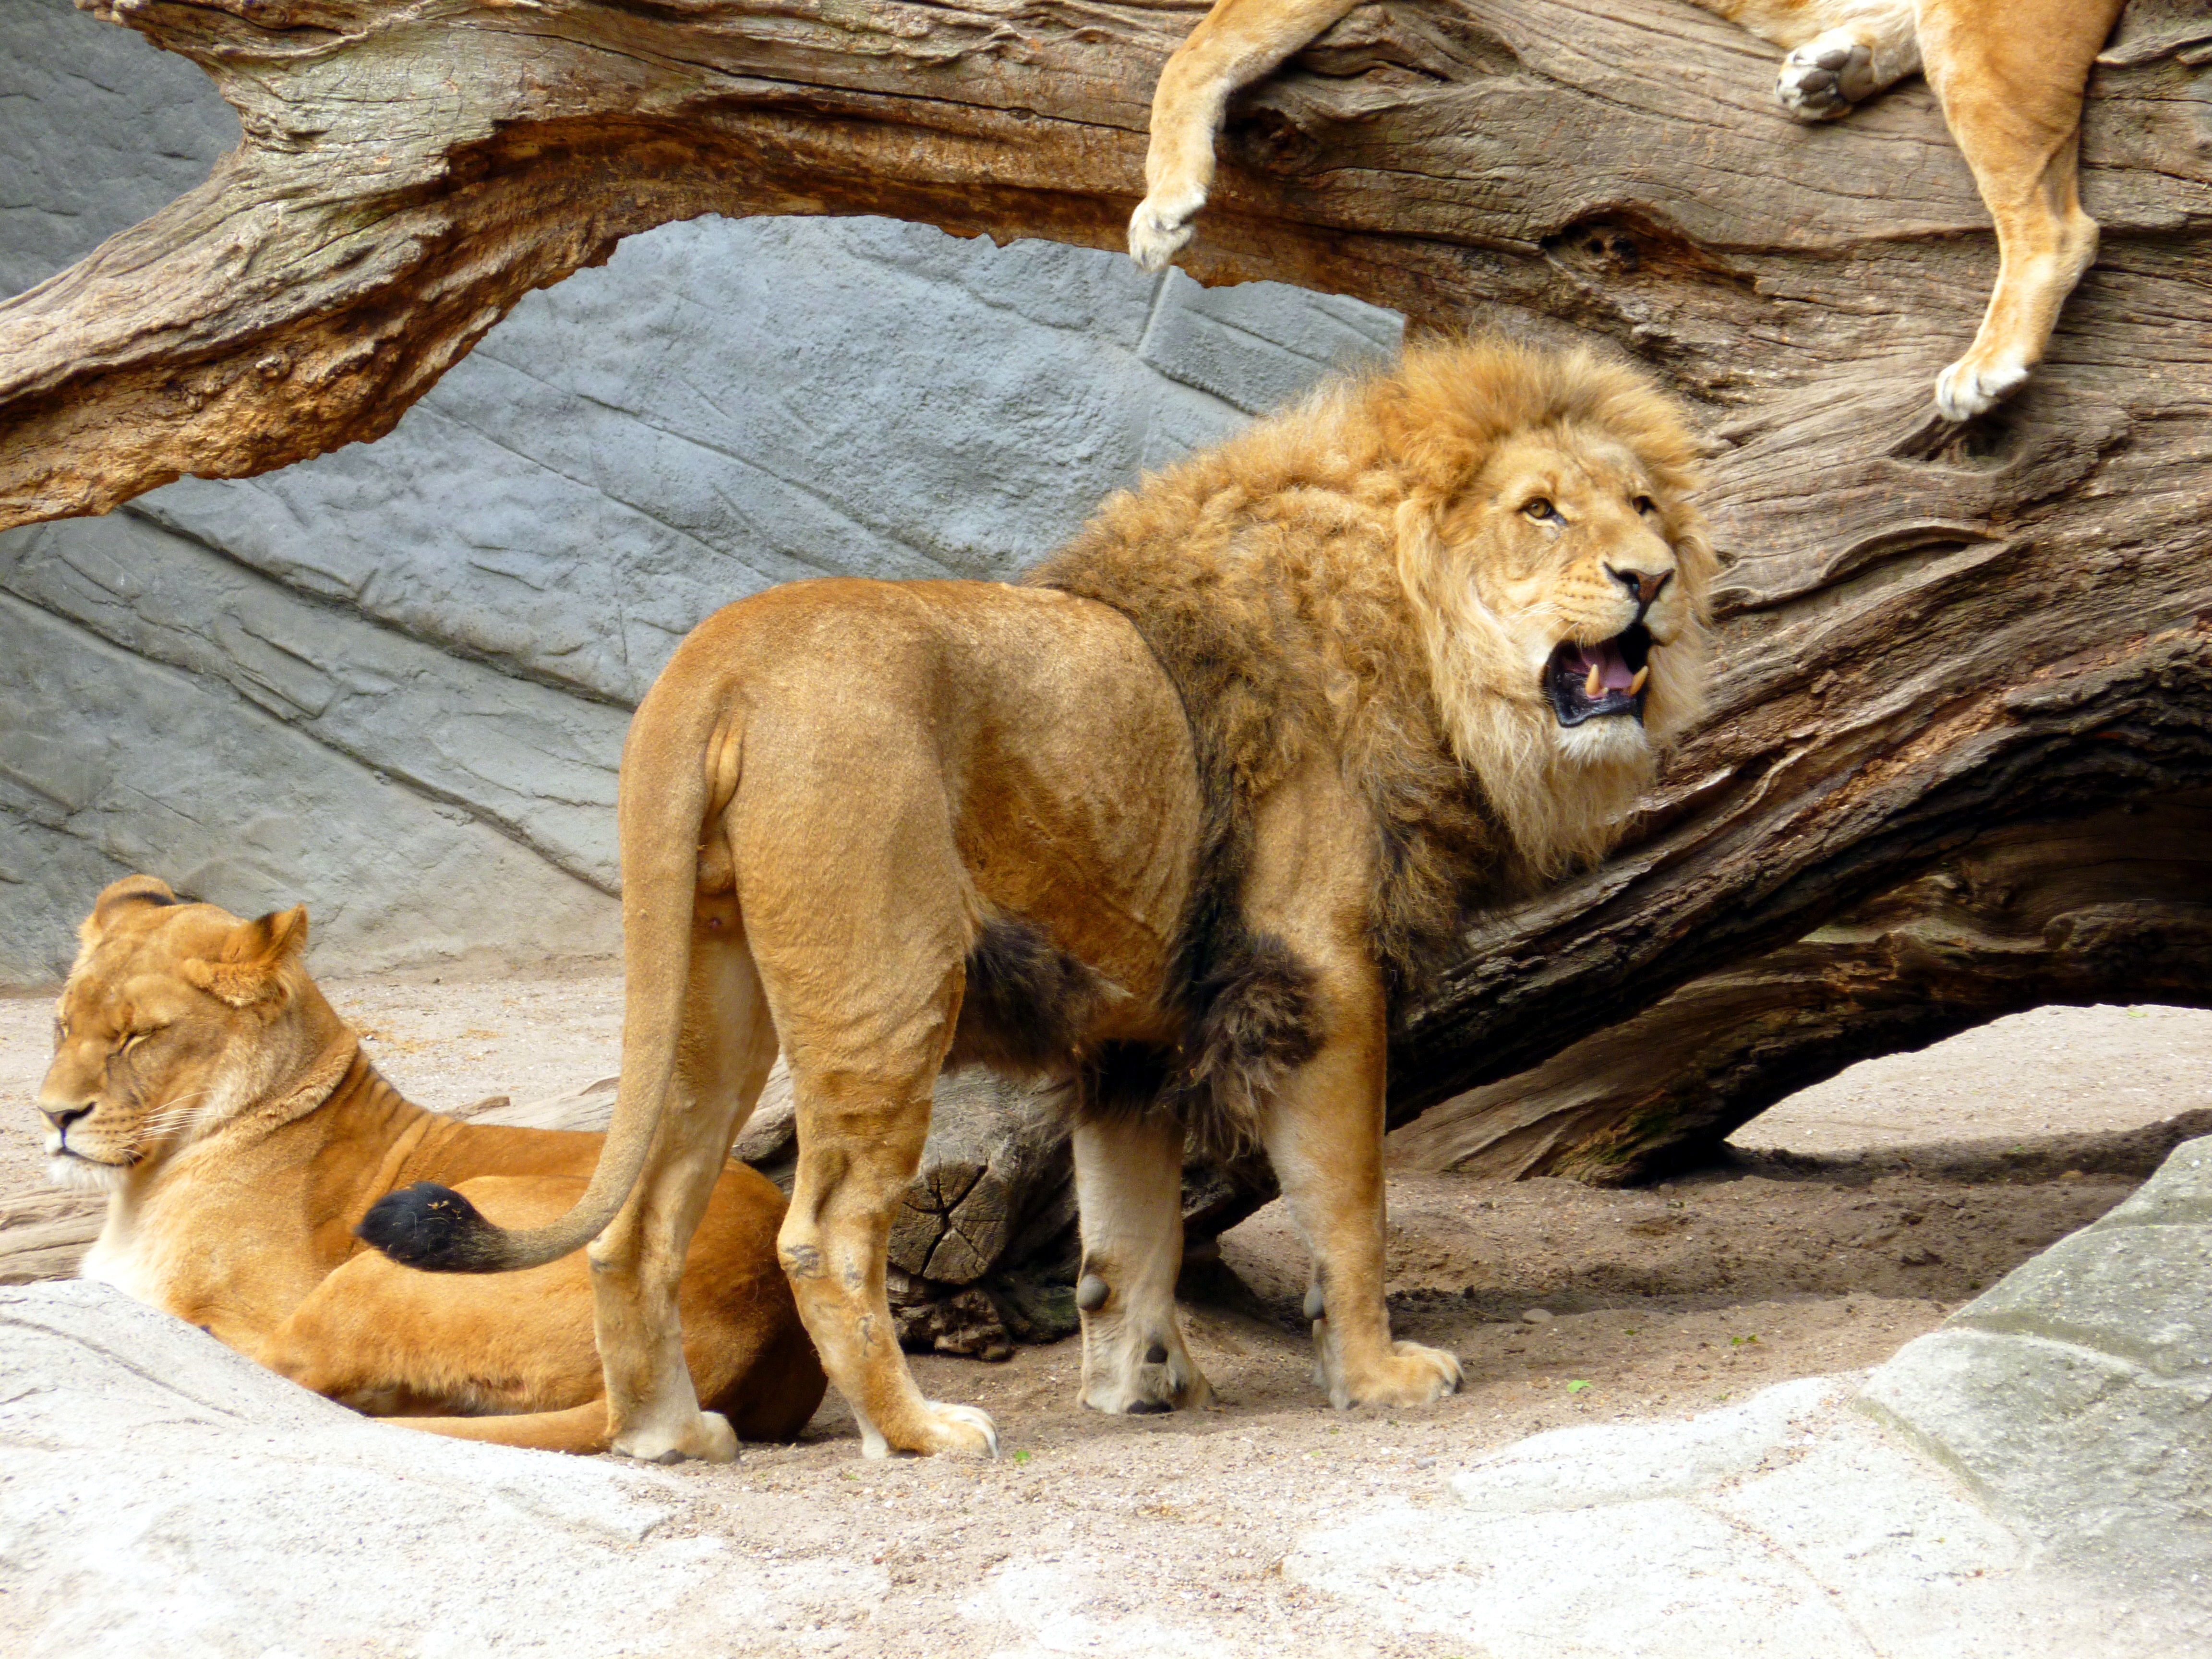
nature, animal, wildlife, zoo, cat, mammal, mane, predator, fauna, lion, lioness, big cat, vertebrate, creature, wildcat, wildlife photography, pack, lion females, big cats, cat like mammal, dog breed group, masai lion